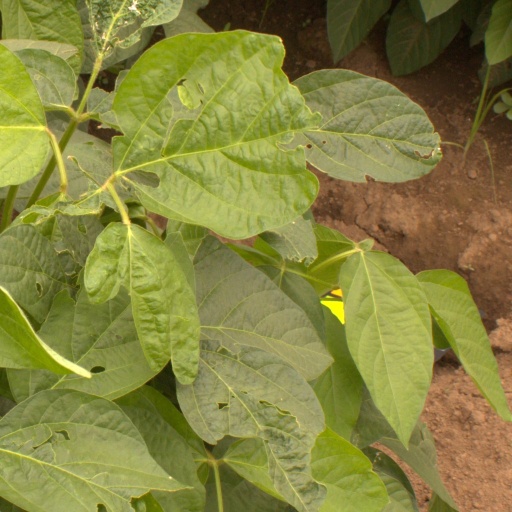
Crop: soybean